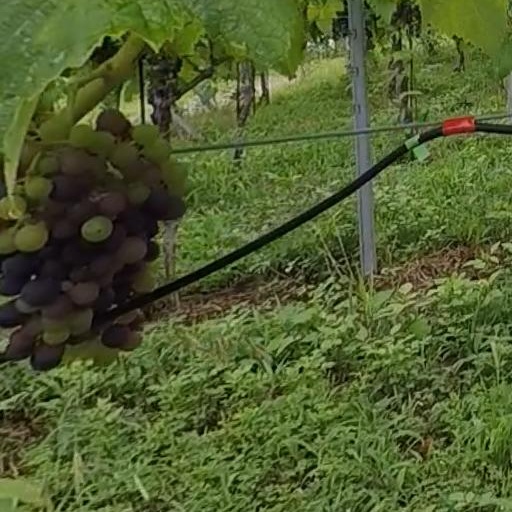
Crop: grape